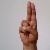
The image shows a hand gesture representing the letter 'U' in Indian Sign Language.